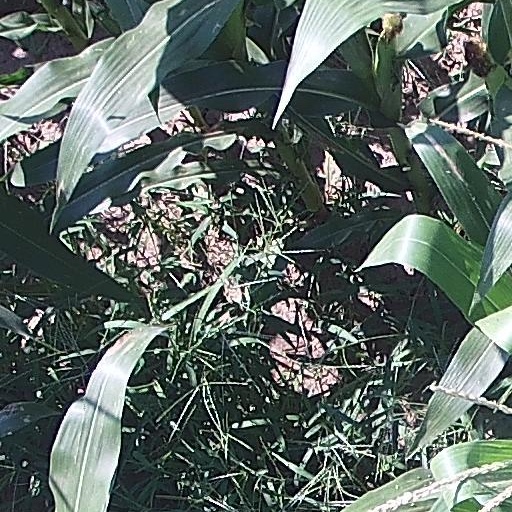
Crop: maize; corn